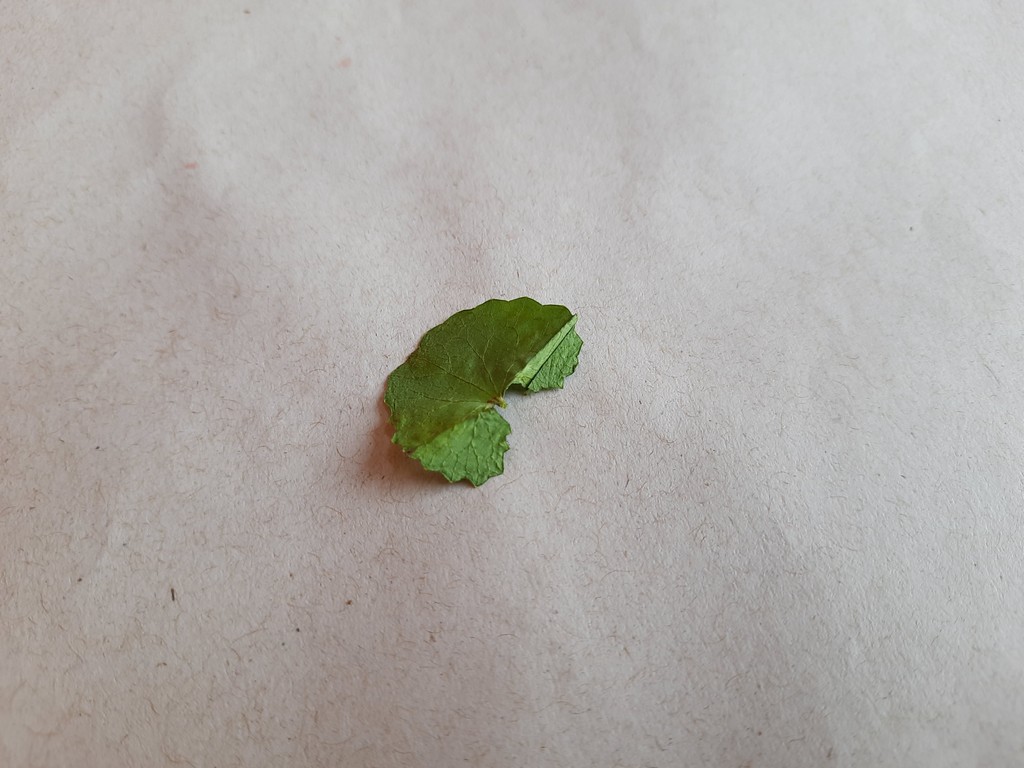
Label: Dried